United Airlines Flight 175

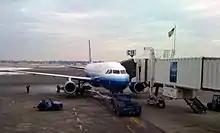
Gate C19 at Boston's Logan International Airport was the boarding gate of United Flight175 on September11, 2001. An American flag was added to memorialize the site.

Two hours before boarding, al-Shehhi took a phone call from Ziad Jarrah at 05:01. Jarrah was set to hijack Flight 93 out of Newark, New Jersey, not far from the Twin Towers. The purpose of the call was to confirm they were all set to carry out the attacks. Hamza al-Ghamdi and Ahmed al-Ghamdi checked out of their hotel and called a taxi to take them to Logan International Airport in Boston, Massachusetts. They arrived at the United Airlines counter in Terminal C at 06:20 Eastern Time and Ahmed al-Ghamdi checked two bags. Both hijackers indicated they wanted to purchase tickets, even though they already had paper tickets, which were purchased approximately two weeks before the attacks. They had trouble answering the standard security questions, so the counter agent repeated the questions very slowly until satisfied with their responses. Hijacker pilot Marwan al-Shehhi checked a single bag at 06:45, and the other remaining hijackers, Fayez Banihammad and Mohand al-Shehri, checked in at 06:53; Banihammad checked two bags. None of the Flight 175 hijackers were selected for extra scrutiny by the Computer Assisted Passenger Prescreening System (CAPPS). In the meantime, at 06:52, al-Shehhi approached a payphone and called Mohamed Atta's cellphone. Atta was preparing to board American Airlines Flight 11 from another terminal in Logan, and would fly the plane into the North Tower of the World Trade Center 17 minutes before al-Shehhi crashed into the South Tower. Like the earlier conversation with Jarrah, the intent of this final communication was to confirm that they were both ready to go ahead with the attacks.